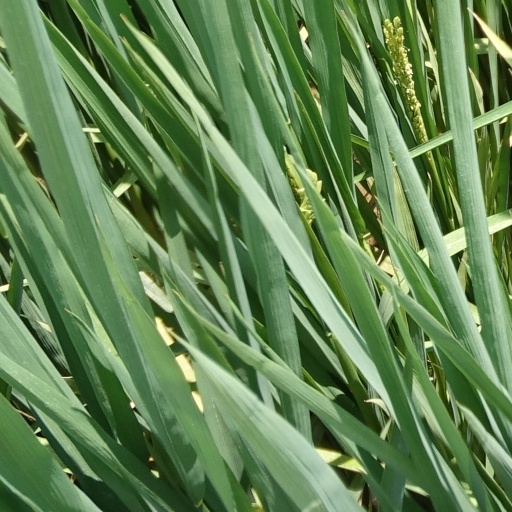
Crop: rice